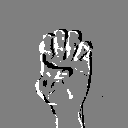
ASL letter: e